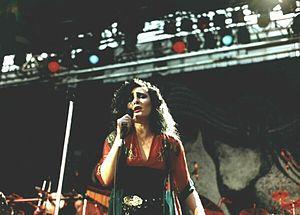
Joanne Rowling [ d͡ʒoʊˈæn ˈroʊlɪŋ], plus connue sous les noms de plume J. K. Rowling et Robert Galbraith, est une romancière et scénariste anglaise née le 31 juillet 1965 dans l’agglomération de Yate, dans le Gloucestershire du Sud. Elle doit sa notoriété mondiale à la série Harry Potter, dont les romans traduits en près de quatre-vingts langues ont été vendus à plus de 500 millions d'exemplaires dans le monde.